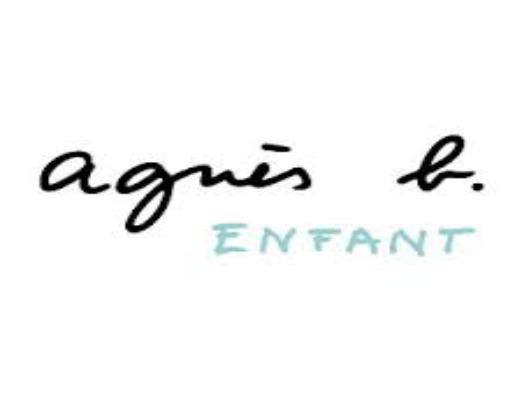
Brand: Agnes b
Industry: Clothes